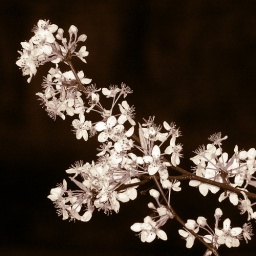
Flowering fruit tree blooming in early Spring along a walkway in McGalliard Falls Park, Valdese, North Carolina.